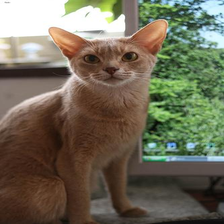
Species: cat
Breed: Abyssinian